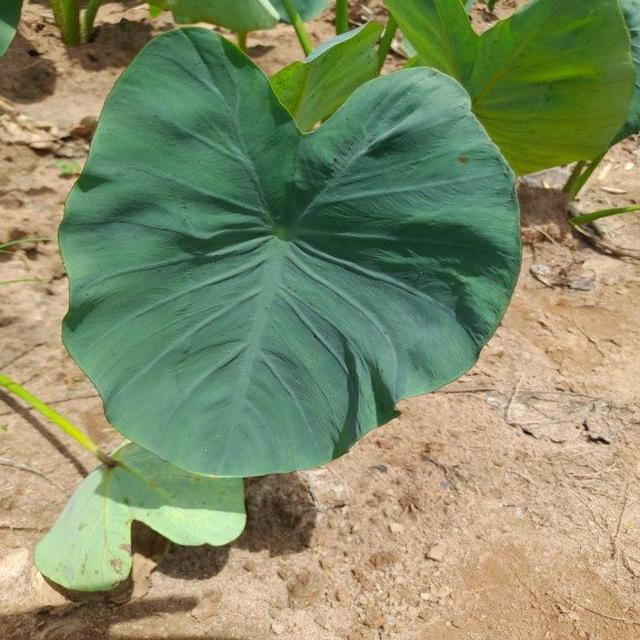
Label: Healthy